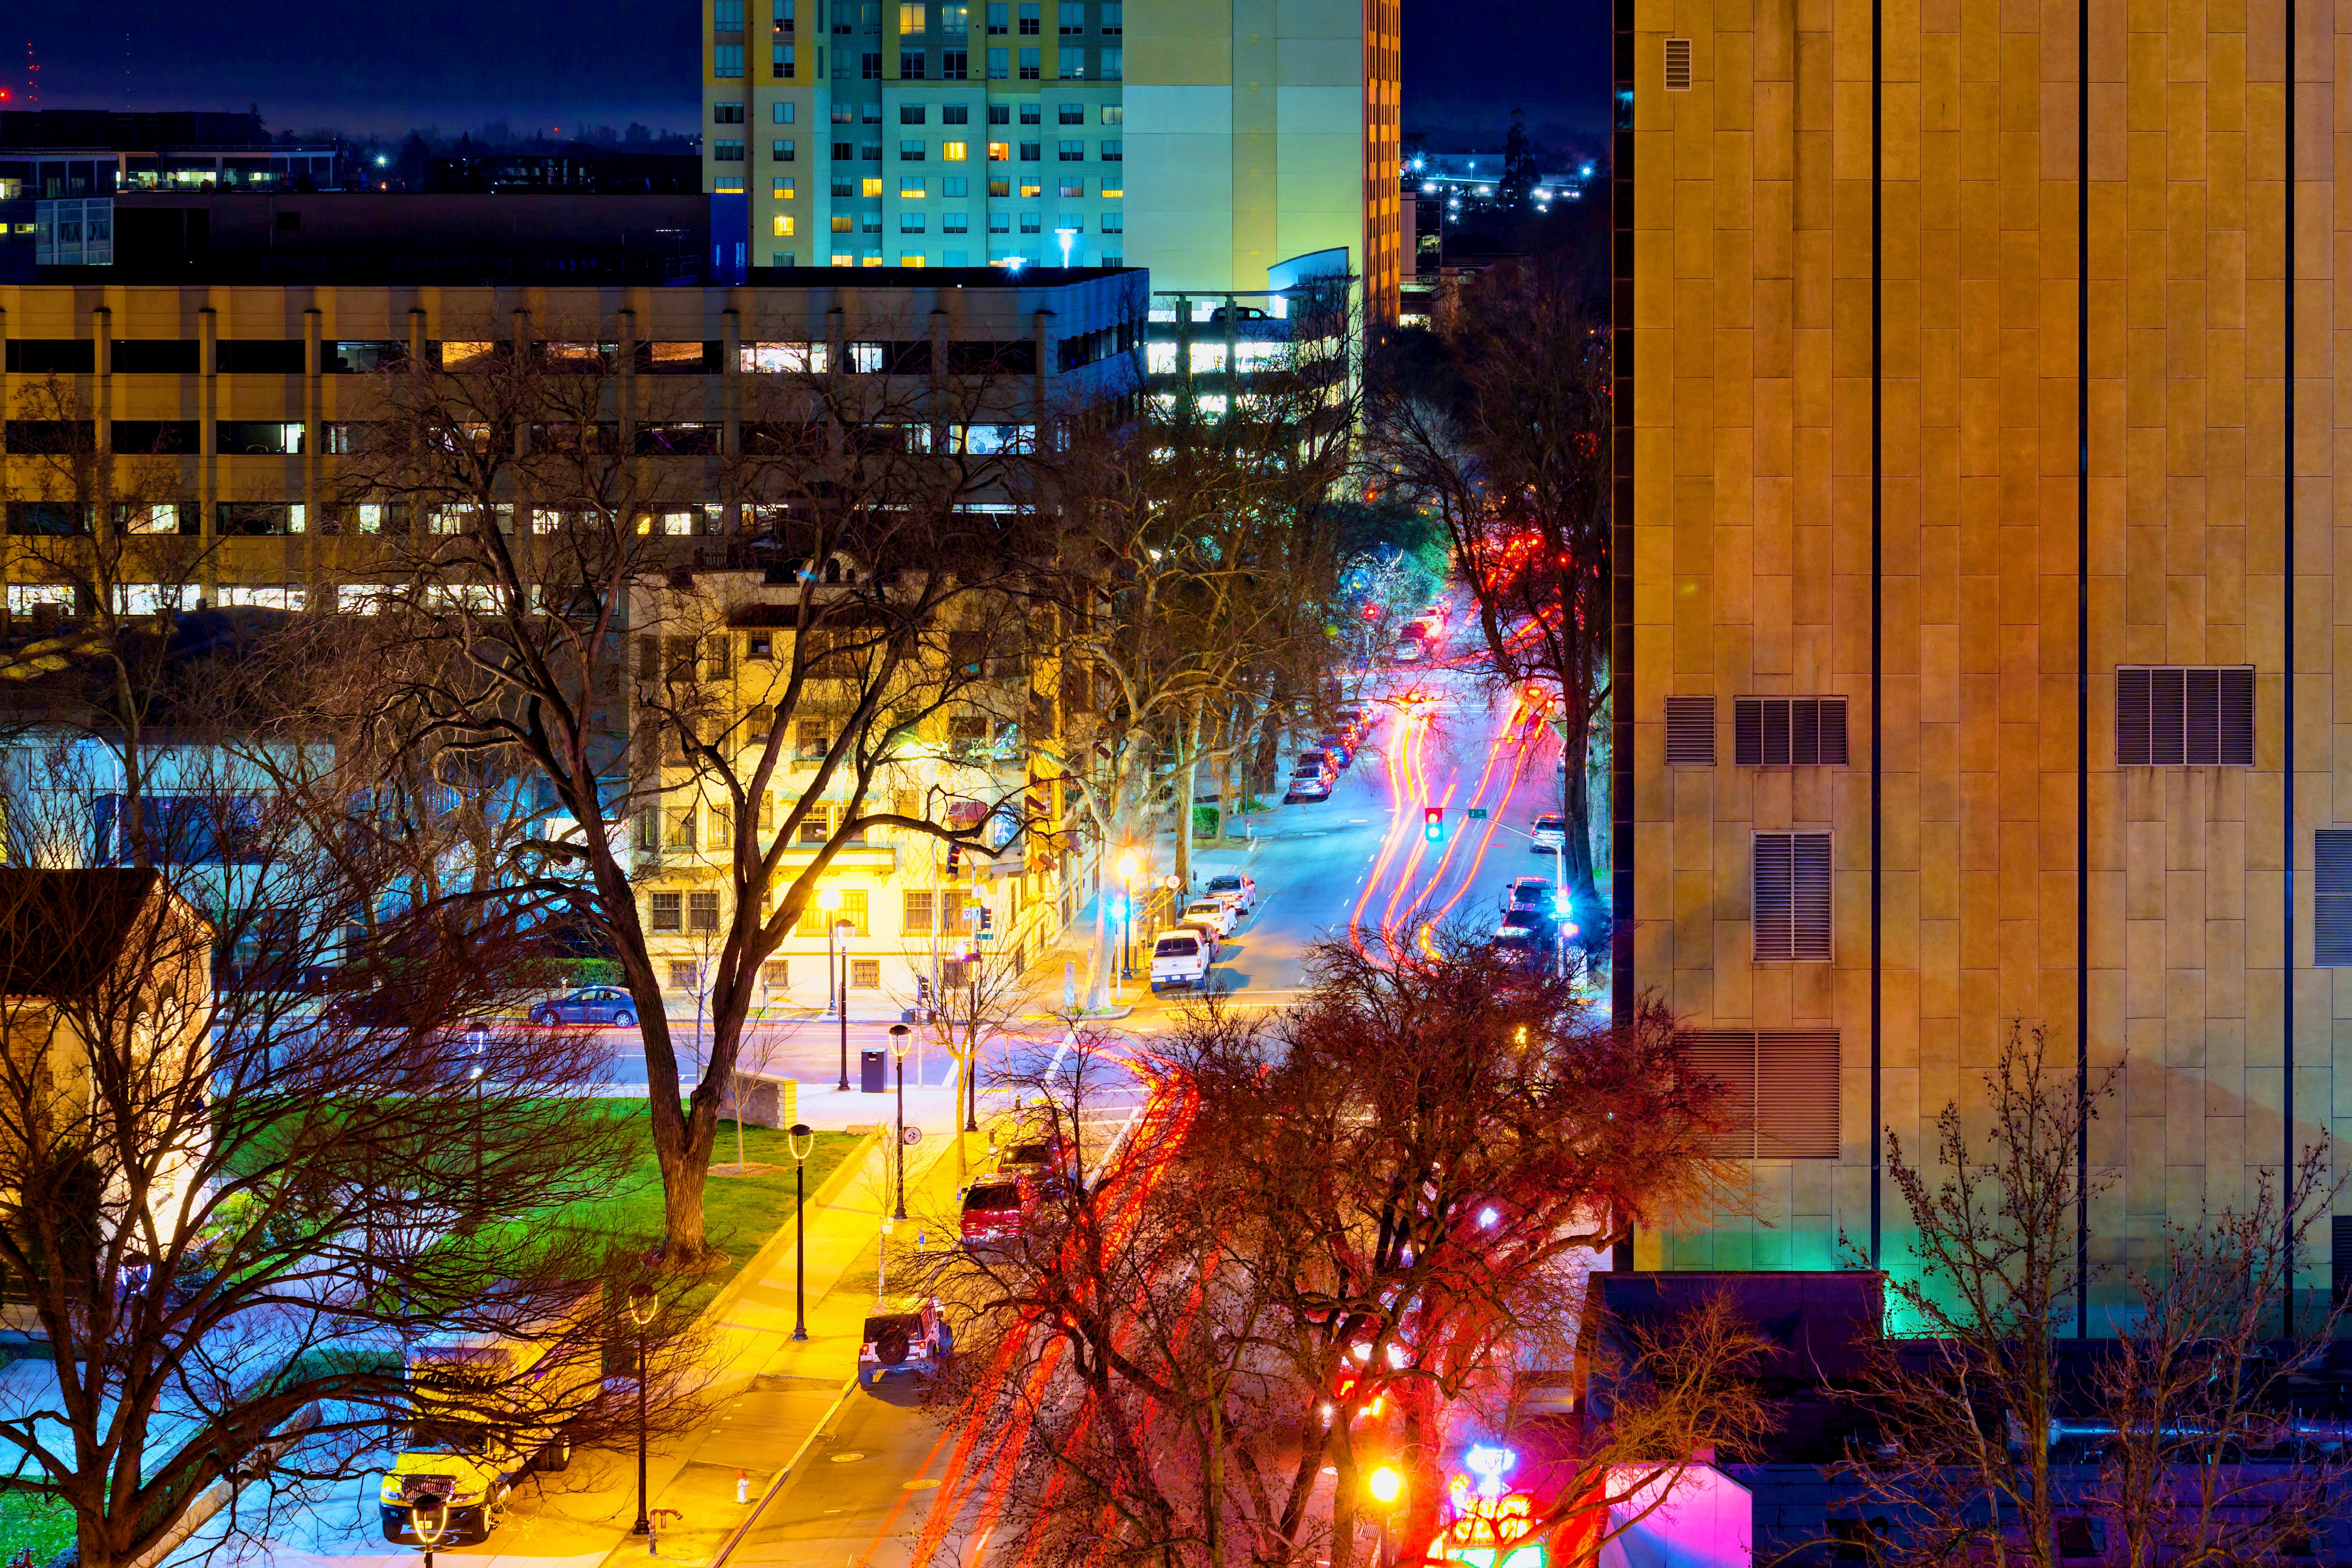
night, city, cityscape, downtown, motion, evening, reflection, colourful, color, colorful, long exposure, metropolis, urban area